Teekkari

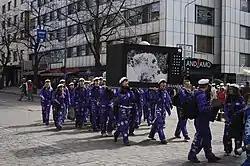
Teekkari students wearing boilersuits on a parade in central Tampere.

The teekkari boilersuit is a garment worn by teekkari students in student events. The boilersuit is an easy choice of clothing in various forms of student events and offers an easy way to protect garments worn underneath it from dirt.